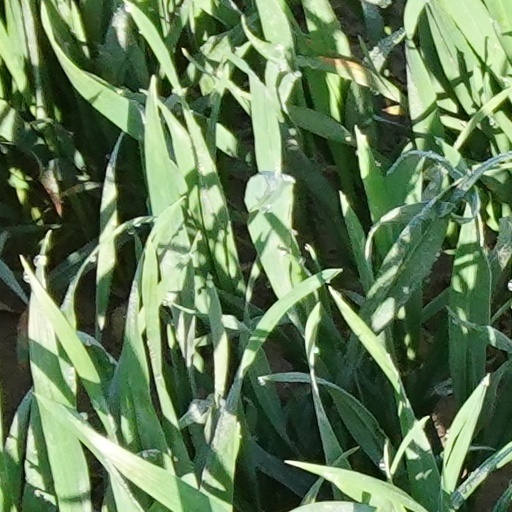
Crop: wheat